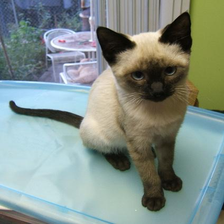
Species: cat
Breed: Siamese